Rüschegg

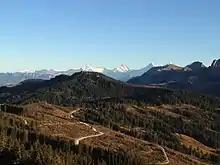
View from Mount Pfyffe in the municipality

Rüschegg has an area of . As of 2012, a total of or 41.6% is used for agricultural purposes, while or 49.8% is forested. The rest of the municipality is or 3.0% is settled (buildings or roads), or 1.5% is either rivers or lakes and or 4.4% is unproductive land.